Four Horsemen of the Apocalypse

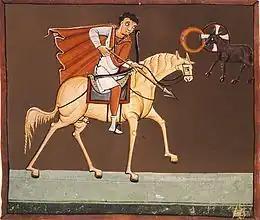

The above passage is a common English translation of the rider of the White Horse (sometimes referred to as the White Rider). He is thought to carry a bow (Greek τόξον, "tóxon") and wear a victor's crown (Greek στέφανος, "stéphanos").